Mount Carmel High School (Houston)

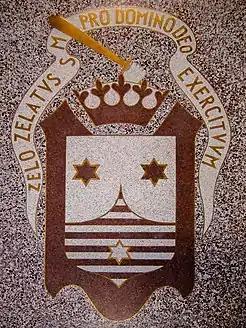
Mount Carmel High School original crest (shown upon school entrance) Photo taken on last day of classes, May 2008.

Mount Carmel High School was a private, Roman Catholic high school in Houston, Texas, United States. Founded in 1956 by the Carmelite order, Mount Carmel was the first Houston area Catholic high school established east of downtown and the first to serve greater Southeast Houston. From 1986 to 2008, it was administered by the Roman Catholic Archdiocese of Galveston-Houston.